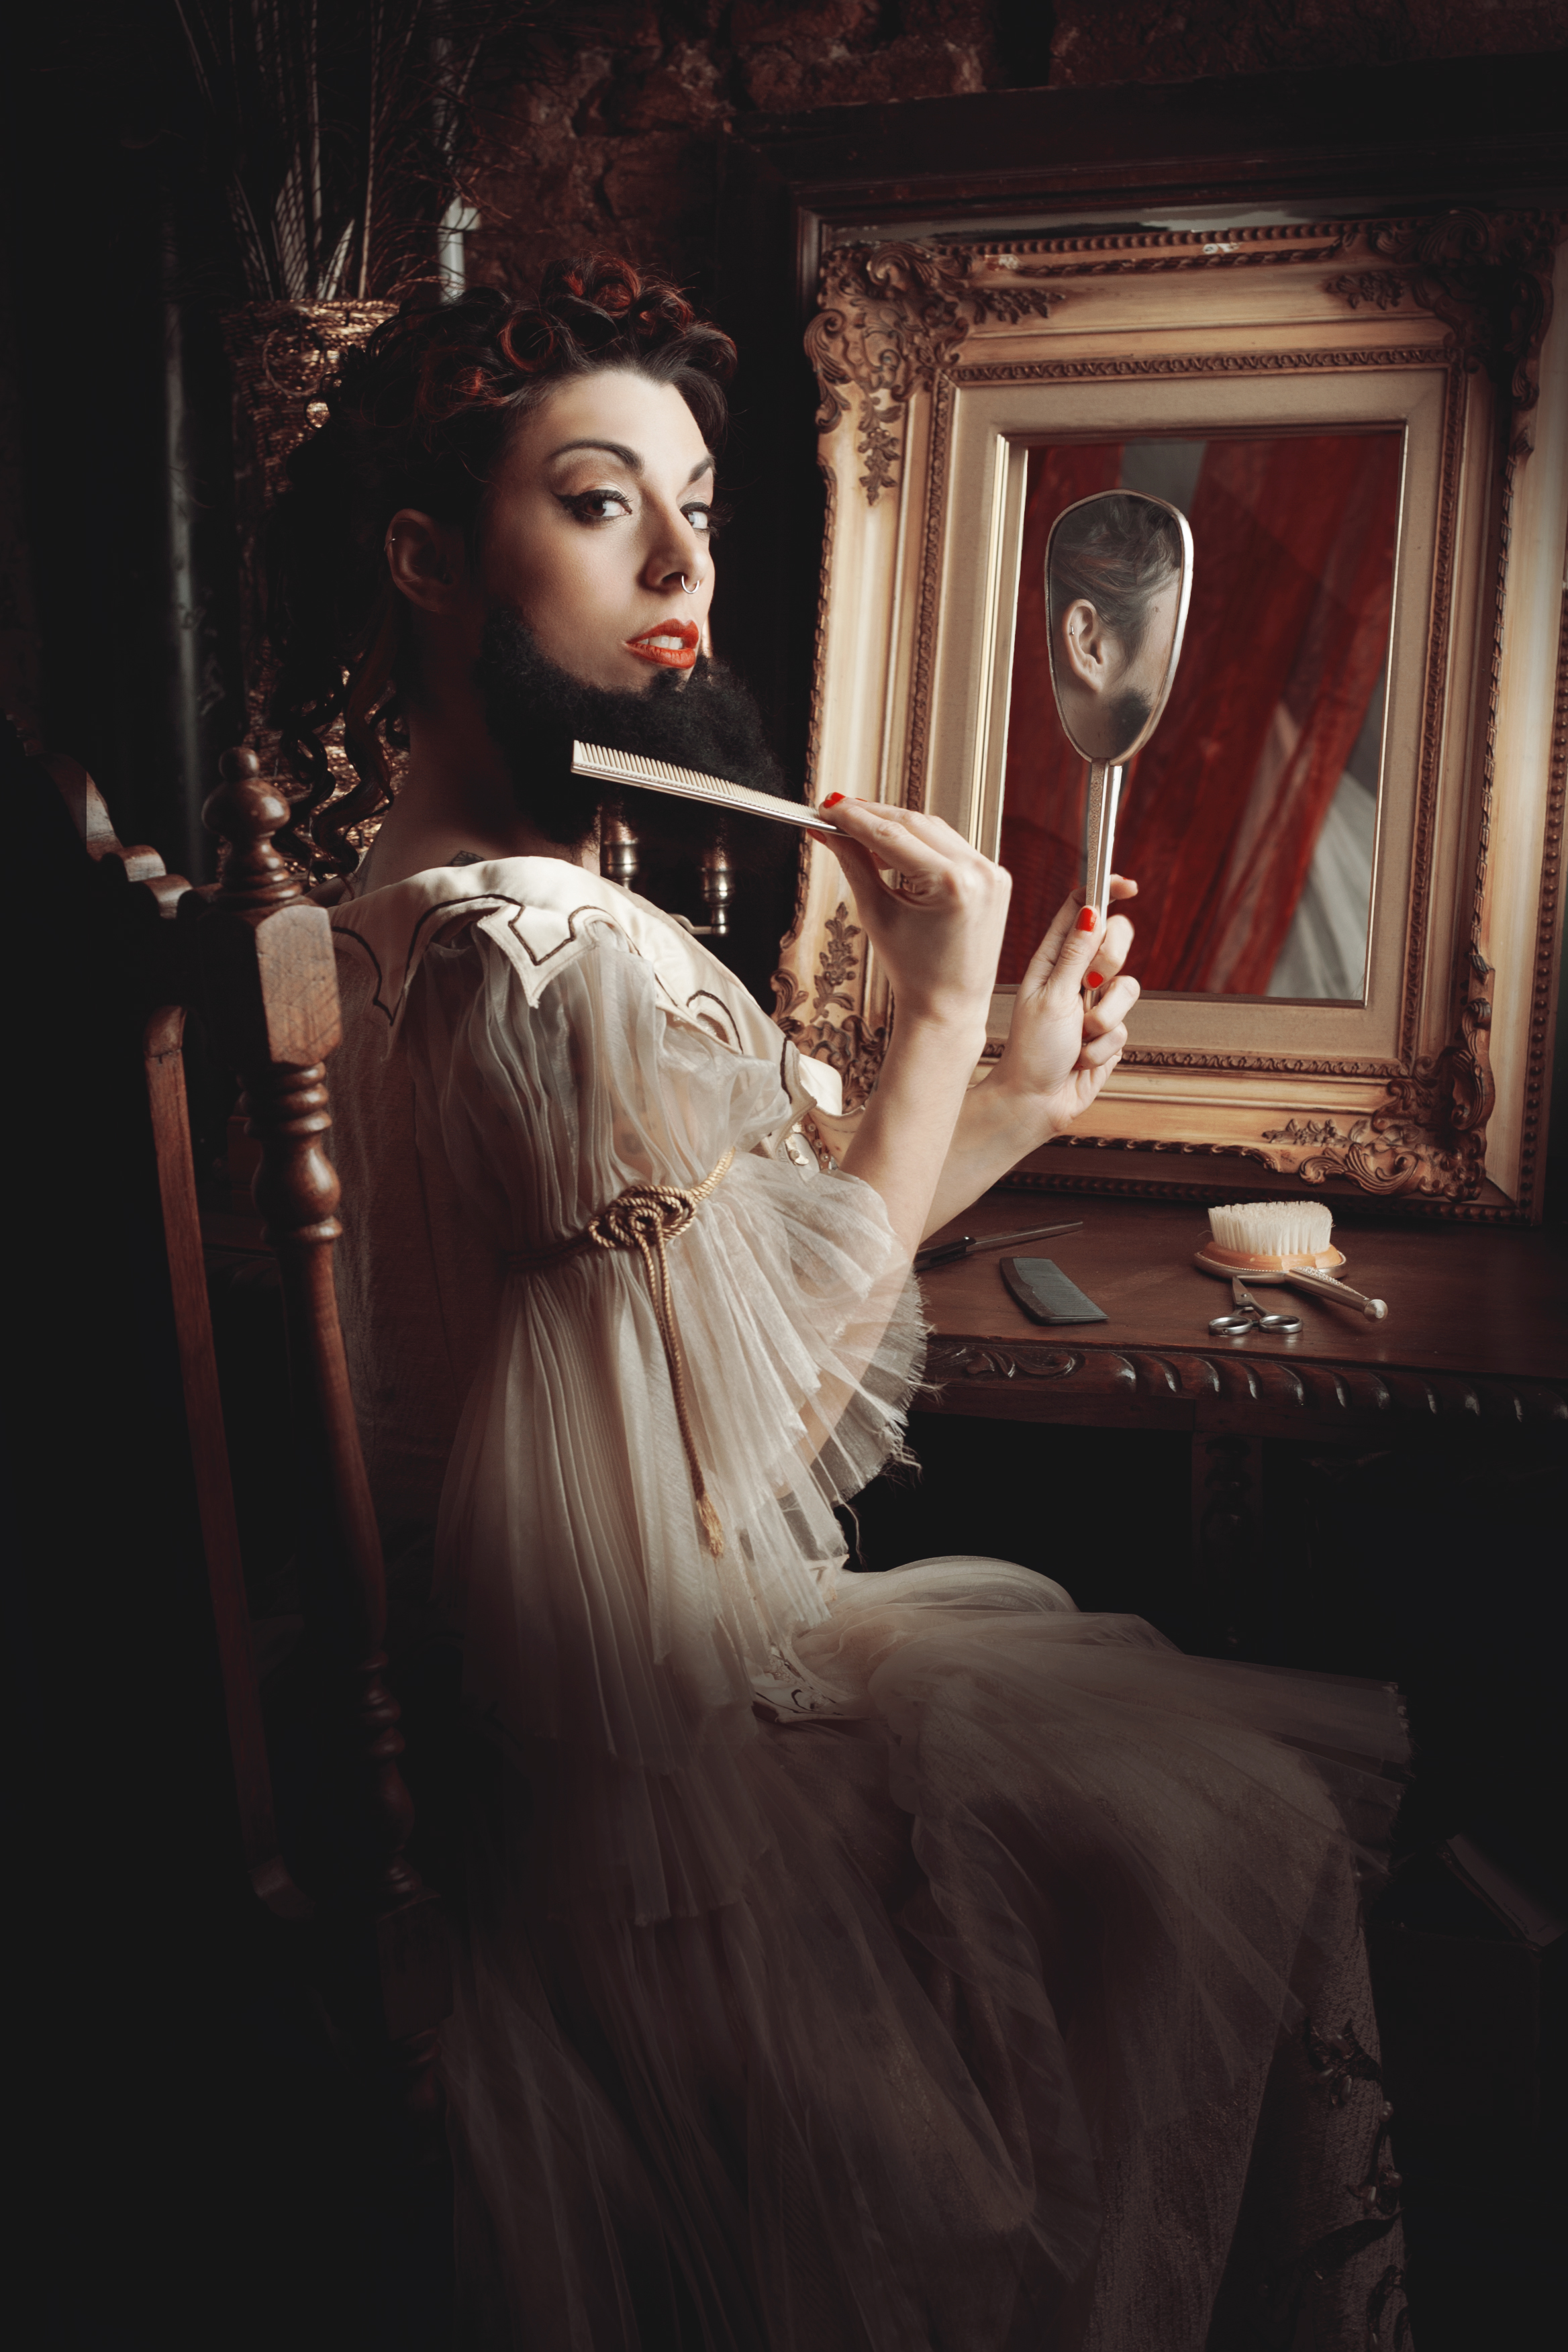
art, lady, girl, beauty, darkness, dress, portrait, photo shoot, model, vintage clothing